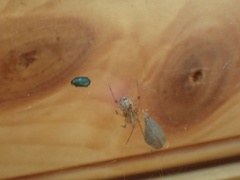
Species: Parasteatoda_tepidariorum